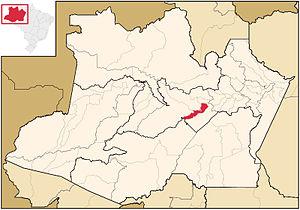
Liste des villes de l'État de l'Amazonas au Brésil qui compte 62 municipalités.
Anori est une municipalité brésilienne de l'État d'Amazonas.